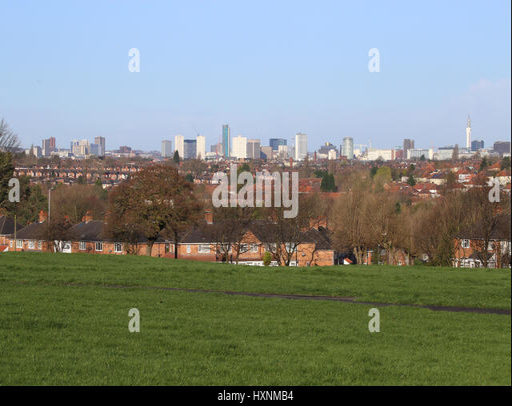
an early morning view of the skyline